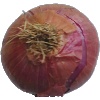
Label: Onion Red 1